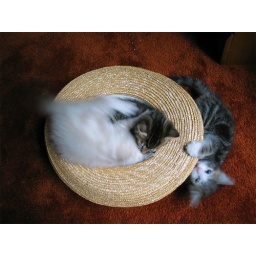
who will be the next cat in the hat